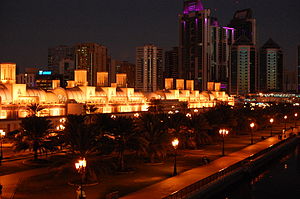
Byer i de Forenede Arabiske Emirater
Sharjah
Byerne i de Forenede Arabiske Emirater er stort set alle relativt nye, og har i mange tilfælde vokset enestående i løbet af de sidste årtier. For eksempel har befolkningstallet i landets største by, Dubai, mere end 50-doblet i løbet af de sidste 50 år. Den stærke befolkningsvækst skyldes bl.a olie-indtægterne og etableringen af frizoner for udenlandske virksomheder.